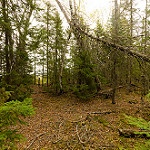
Label: forest